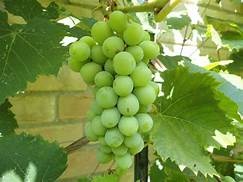
Label: grape